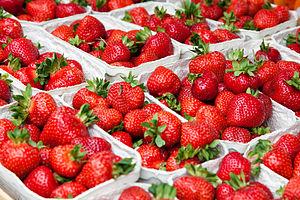
Fraises en provenance de Viktualienmarkt à Munich, Allemagne.